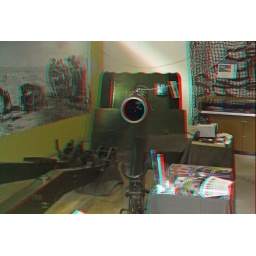
Firepower Royal Artillery museum in anaglyph 3D red cyan glasses to view